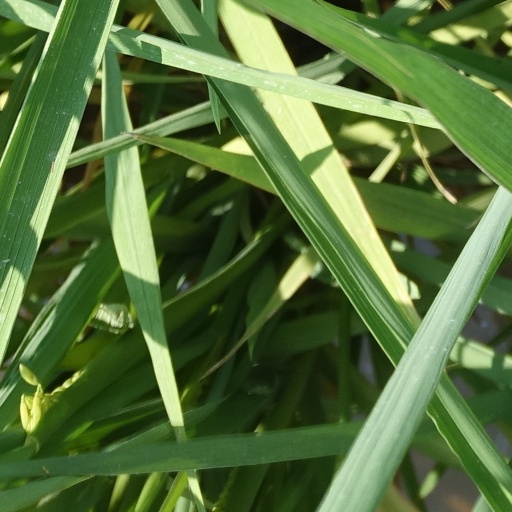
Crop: rice